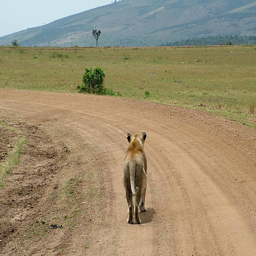
lioness on a long road